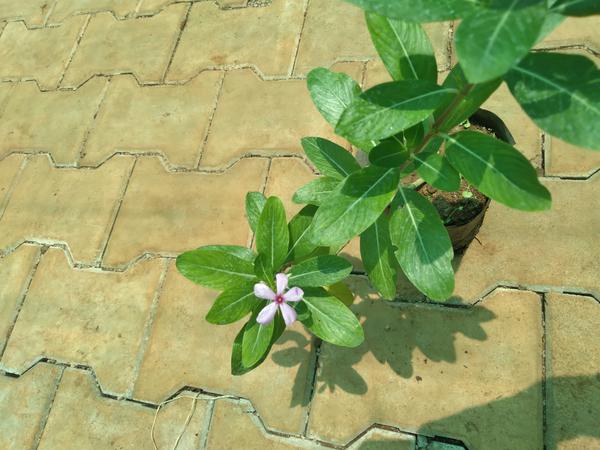
Plant: Nithyapushpa